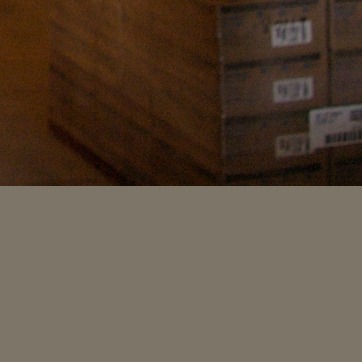
Material: paper